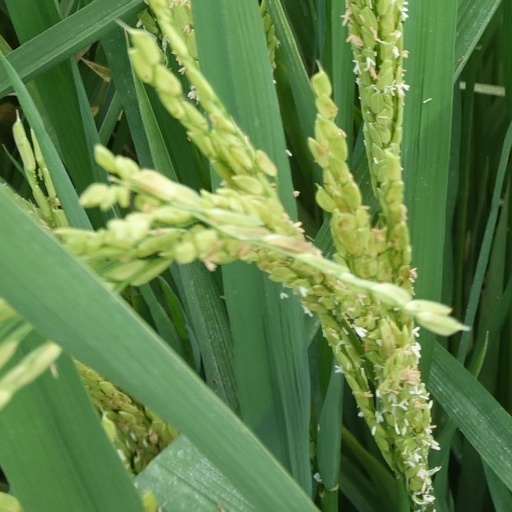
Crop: rice